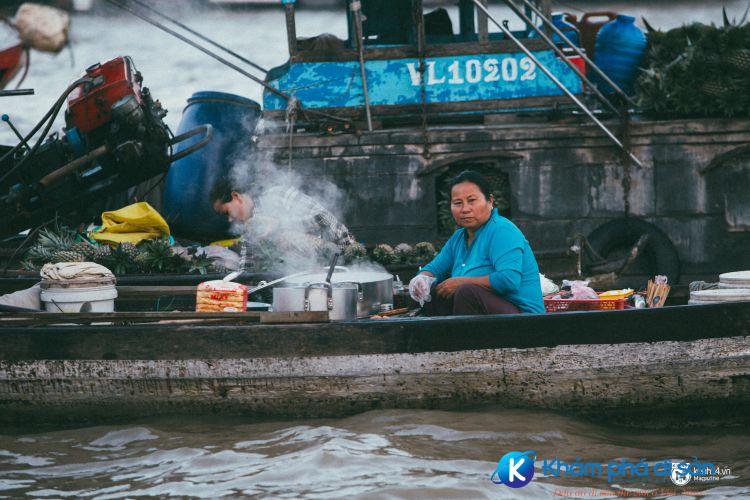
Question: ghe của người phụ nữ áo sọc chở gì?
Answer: chở những trái khóm